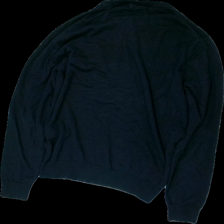
View: back
Type: Sweater
Category: Men
Brand: Gant
Colors: Blue
Material: 100% cotton
Cut: Regular, C-collar
Size: S
Season: All
Price range: 50-100
Recommended usage: Reuse
Comment: washed out